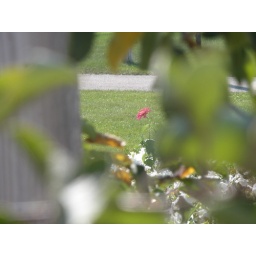
I was sitting by a tree and I looked thew the leaves and saw this flower and said what a pretty picture.